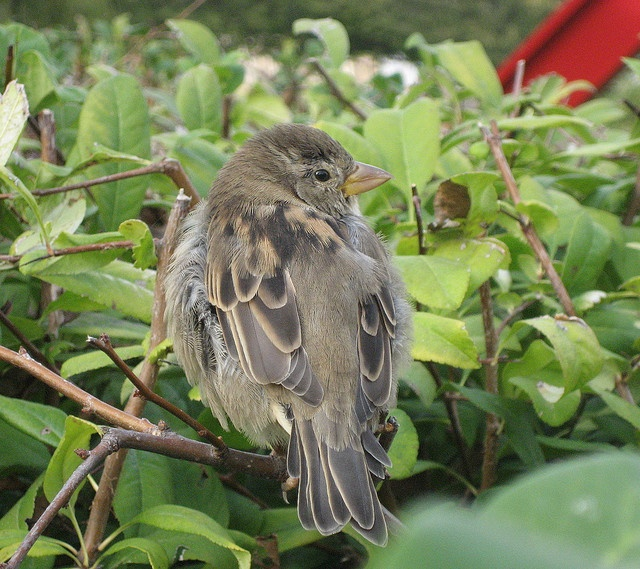
A little bird in a bush cocks its head to one side.
A bird perched on a tree branch outside.
A bird perched on top of a tree branch.
A young brown bird perched on the branches of a bush.
A bird that is perched on a tree branch.